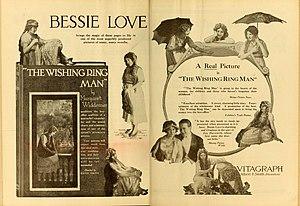
Fiancé malgré lui est un film muet américain réalisé par David Smith, sorti en 1919. C'est une adaptation du roman de Margaret Widdemer. Il met en vedette Bessie Love et J. Frank Glendon dans le rôle-titre.